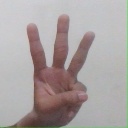
अक्षर: व